MDZ Shield

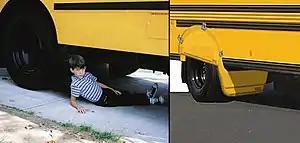
Example of MDZ Shield protecting child

The MDZ Shield (or Minimize Danger Zone Shield) is a safety device for school buses, consisting of a two-piece polyurethane guard that encloses the upper wheel well opening and covers the gap in front of the right rear wheels, designed to deflect a person out of the path of the wheels in order to prevent injury or death. The "danger zone," which the shield acts to mitigate, refers to the area extending 10 feet to the front, rear and sides of the school bus, where children are at most risk of being hit by passing vehicles or by their own bus. Invented and developed by Mark B. Barron of Public Transportation Safety International, developer of the similar S-1 Gard for transit buses, and distributed by The C.E. White Company, the MDZ Shield first came to market in 2011.